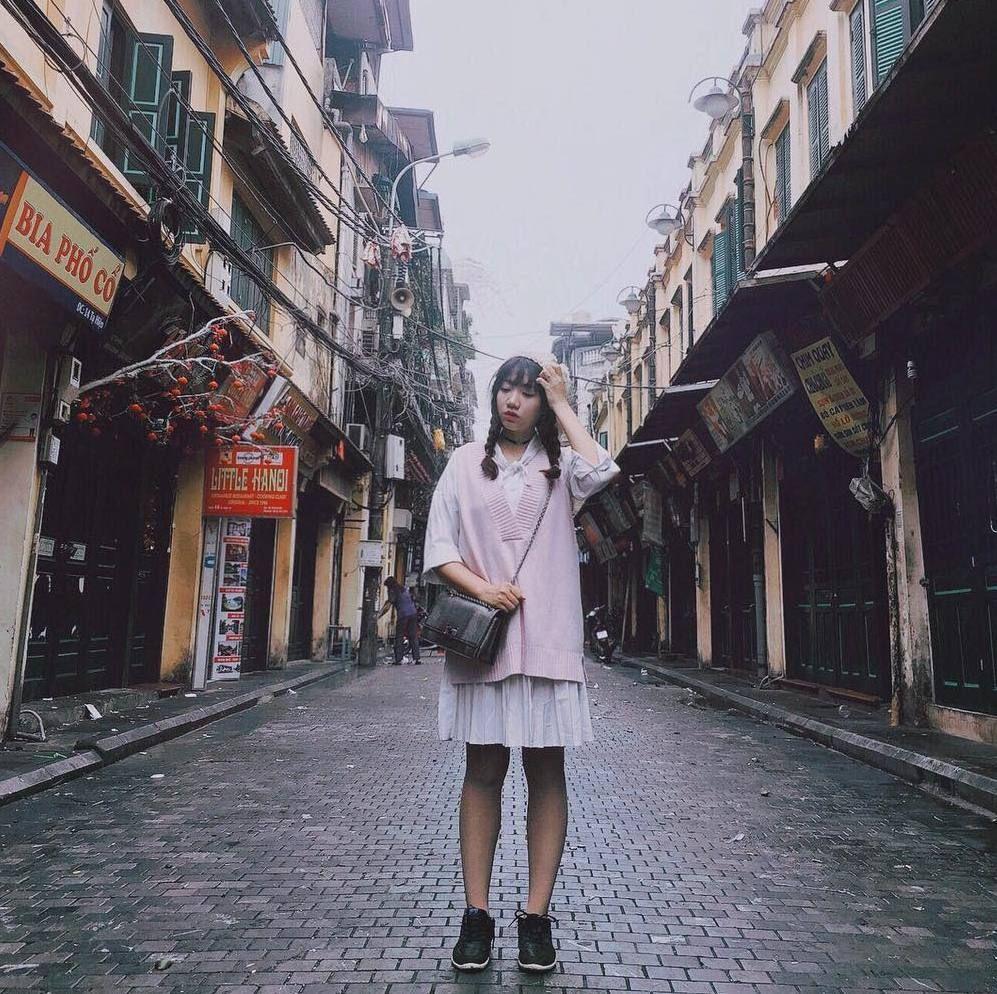
cô gái đeo một chiếc túi xách màu đen đang đưa tay lên vén tóc